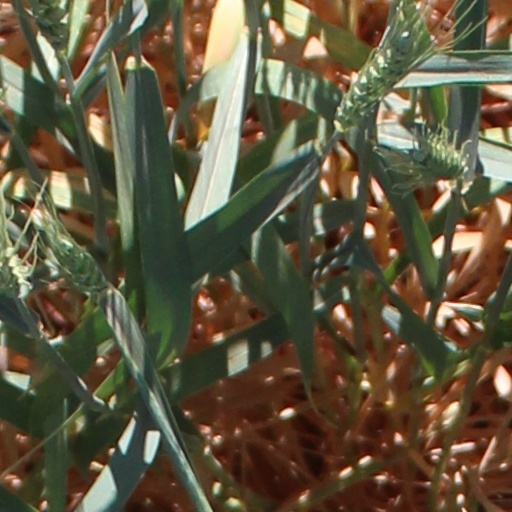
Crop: wheat